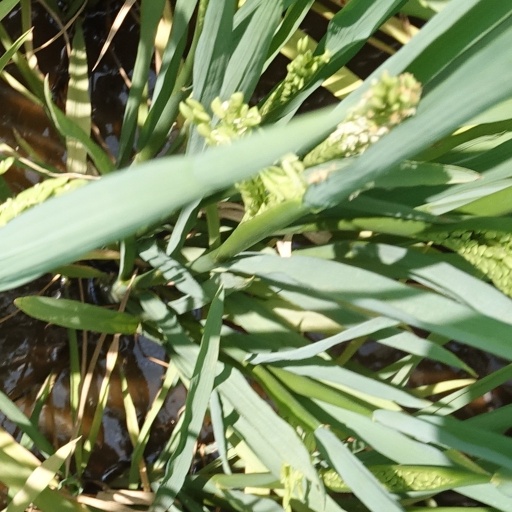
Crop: rice